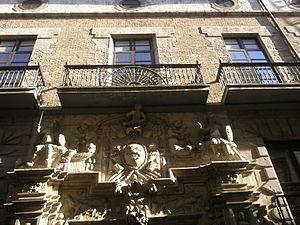
Le Casco Antiguo ou Casco Viejo est le quartier historique de la ville de Pampelune, capitale de la Communauté forale de Navarre. Il est situé dans le cœur de la ville dans la portion la plus haute du plateau et où se trouvent les principaux monuments de la ville.